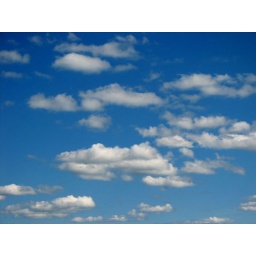
clouds over the lake